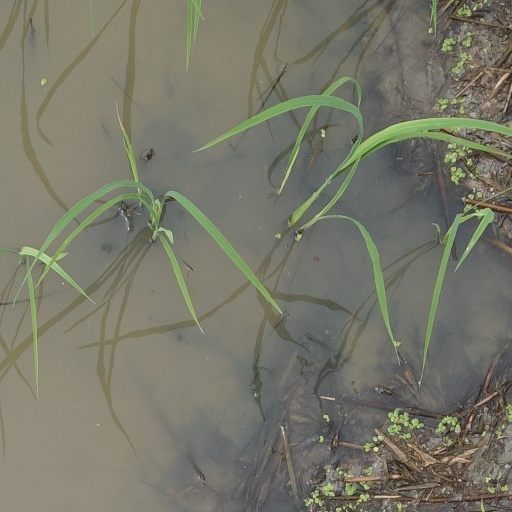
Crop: rice